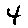
Label: 4